Ten Commandments in Catholic theology

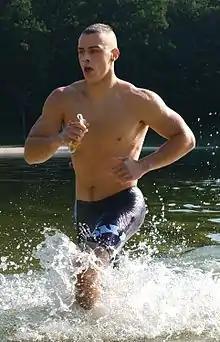
Catholic doctrine includes respect for one's own body in compliance with the fifth commandment, but warns against "idolizing" physical perfection.

According to Church teaching, respect for human life requires respect for one's own body, precluding unhealthy behavior, the abuse of food, alcohol, medicines, illegal drugs, tattoos and piercings. The Church also warns against the opposite behavior of "excessive preoccupation with the health and welfare of the body that 'idolizes' physical perfection, fitness, and success at sports."